Sword of the Stranger

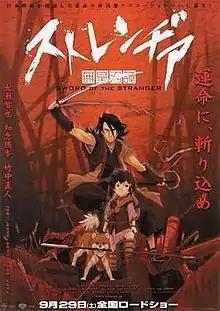
Theatrical release poster

is a 2007 Japanese animated - adventure film produced by Bones and released by Shochiku. It depicts Kotaro, a young orphan hunted by Ming swordsmen, who receives unexpected protection from Nanashi, a troubled .